Indian Army

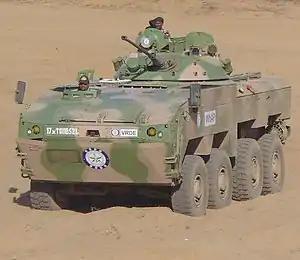
TATA Kestrel of the Indian Army

The Shakti exercise is an ongoing series, since 2011, of joint exercises between the Indian and French armies. The exercise is conducted to practice and validate anti-terrorist operations in snowbound and mountainous areas. The first joint exercise was held in India in October 2011 and the second one in September 2013. The theme of the exercise is to conduct joint platoon-level counter-insurgency operations in high-altitude mountainous terrain under the UN Charter, thus emphasising the shared concerns of both countries regarding global terrorism. An added aim of the exercise is to qualitatively enhance knowledge of each other's military procedures, thus increasing the scope for interoperability and the ability to respond to a common threat. The twelve-day exercise with the French Army is scheduled to be conducted in multiple modules in order to achieve complete integration between the two contingents at every stage.